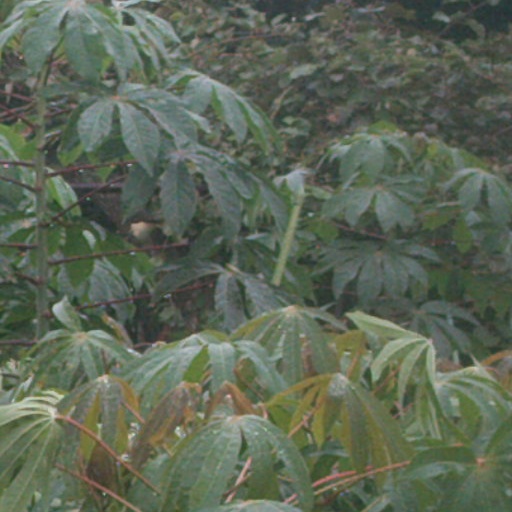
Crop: cassava